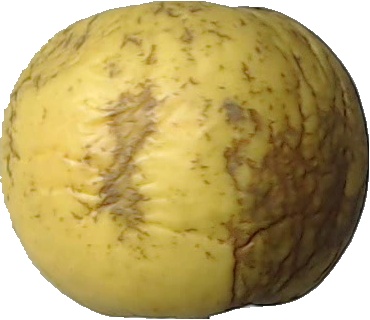
Label: apple_golden_1